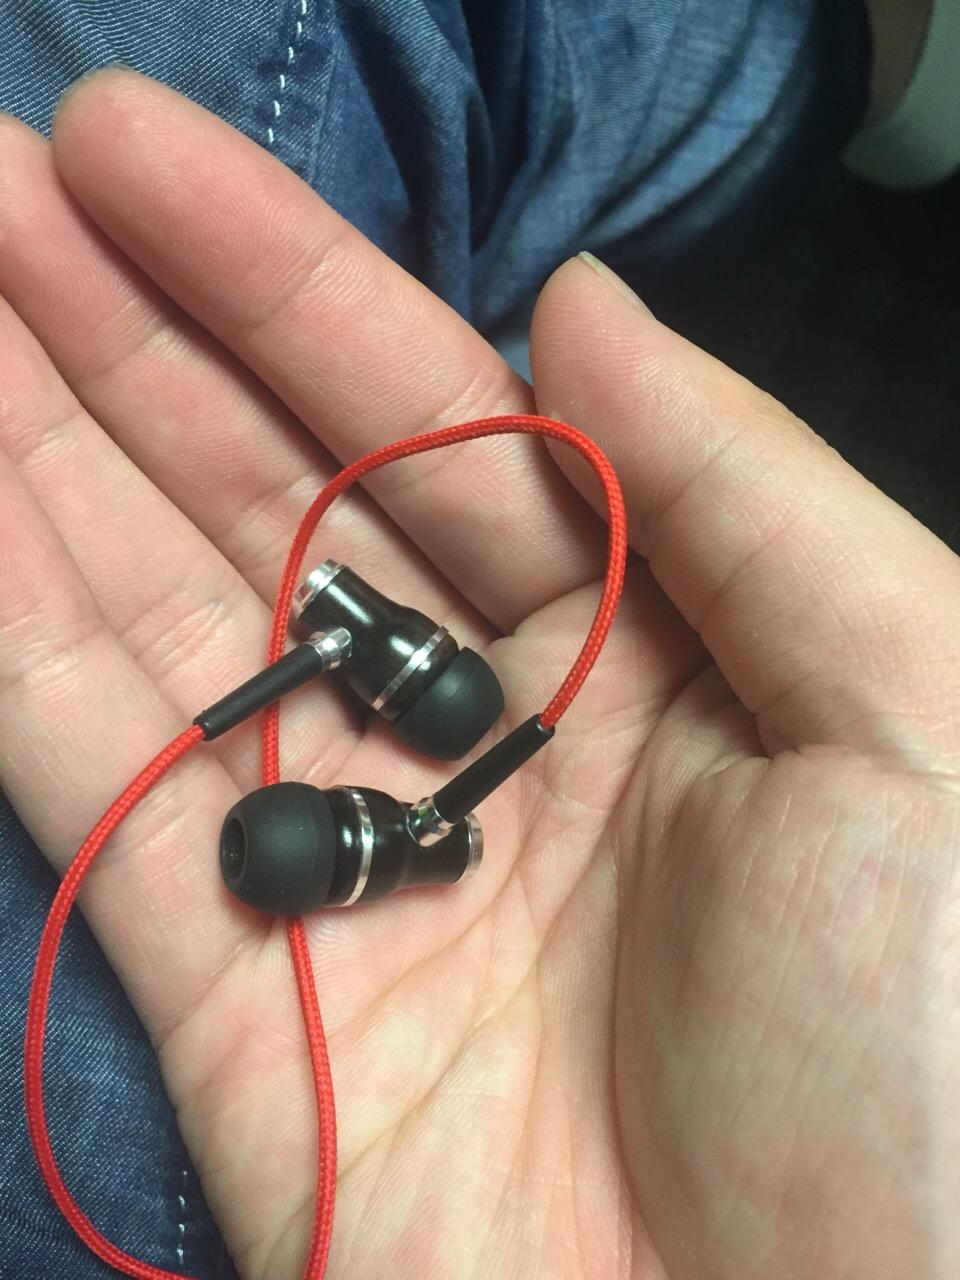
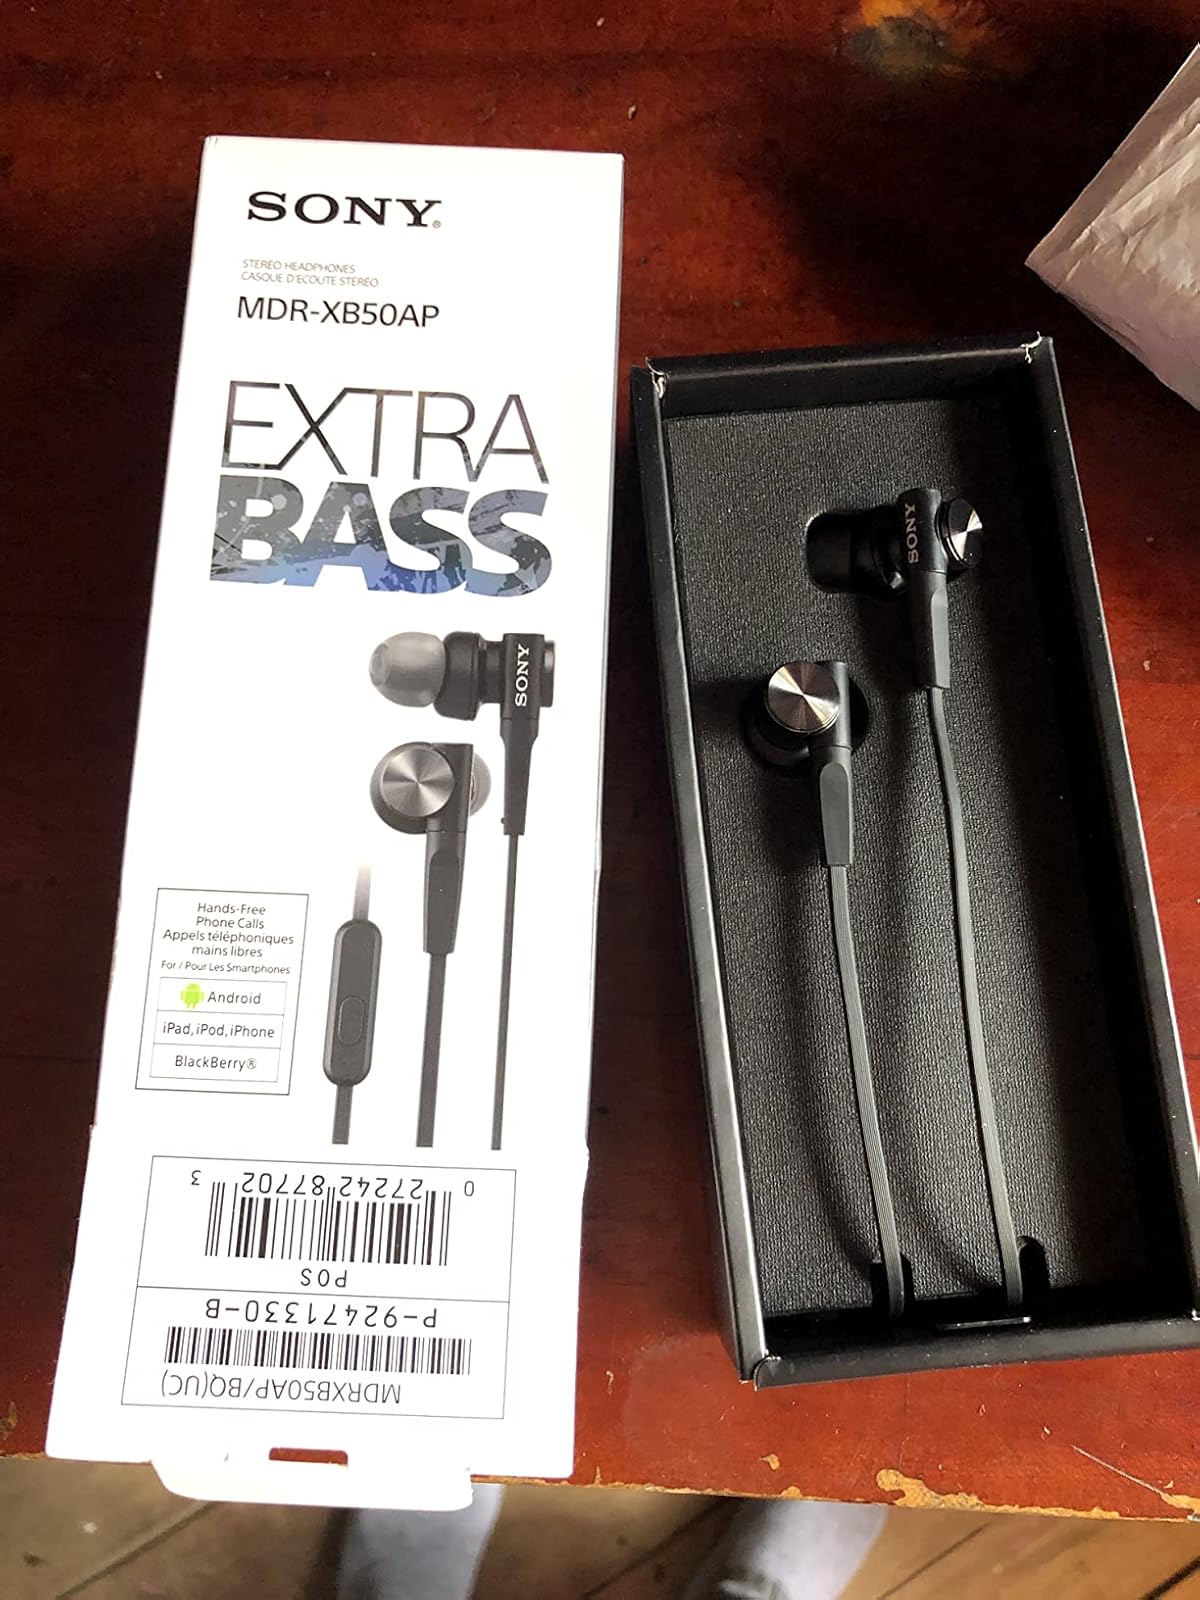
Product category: headphones
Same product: no